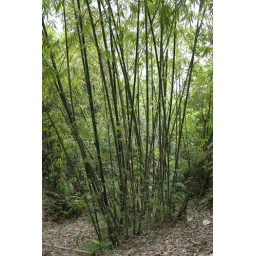
Brunei, Bandar Seri Begawan -- in fringes of remnant forest along waterfront road running northwest from city centre